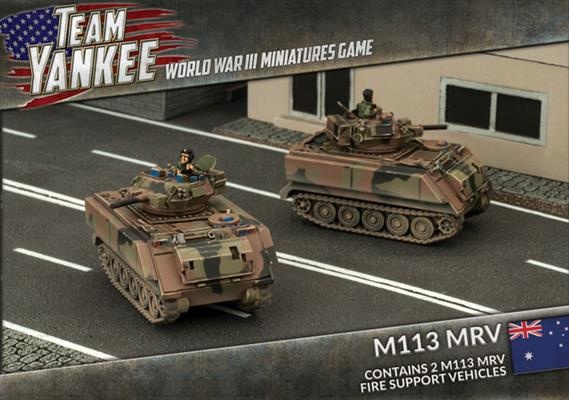
M113 MRV
M113 MRV (WWIII x2 Tanks)
Brand: Battlefront
Category: Toys & Games > Toys > Remote Control Toys > Remote Control Tanks